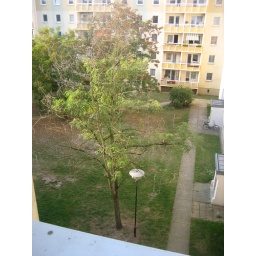
Birdnest with babies in tree outside my bedroom